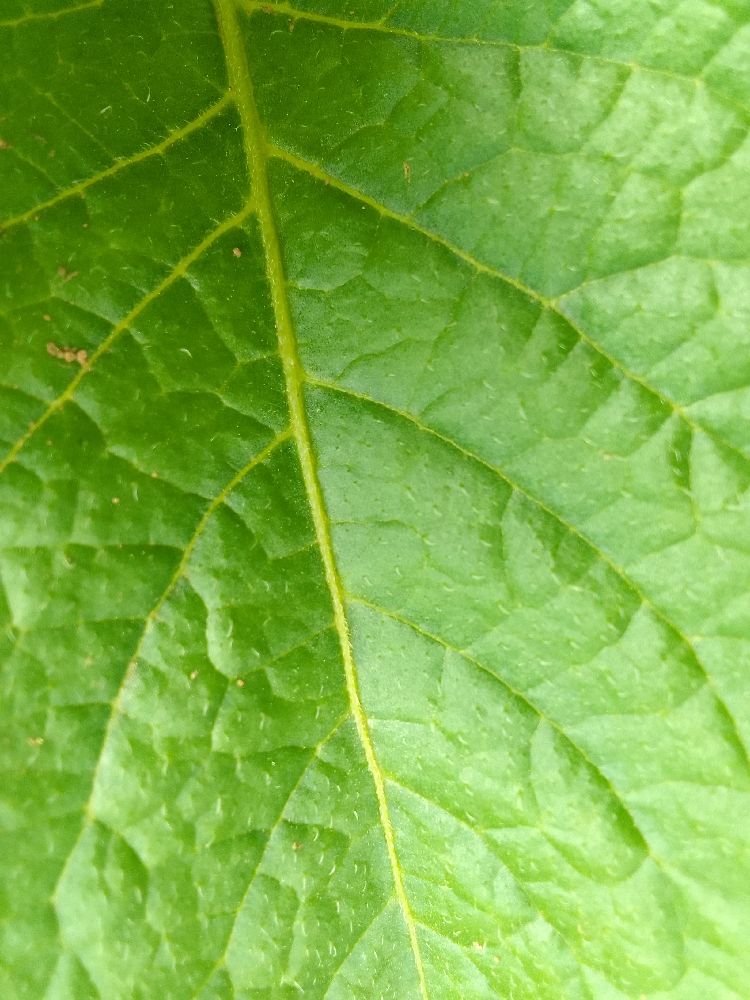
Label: Healthy